The Fighting Deputy

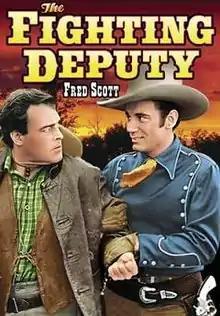

The Fighting Deputy is a 1937 American western directed by Sam Newfield and produced by Jed Buell for Spectrum Pictures.